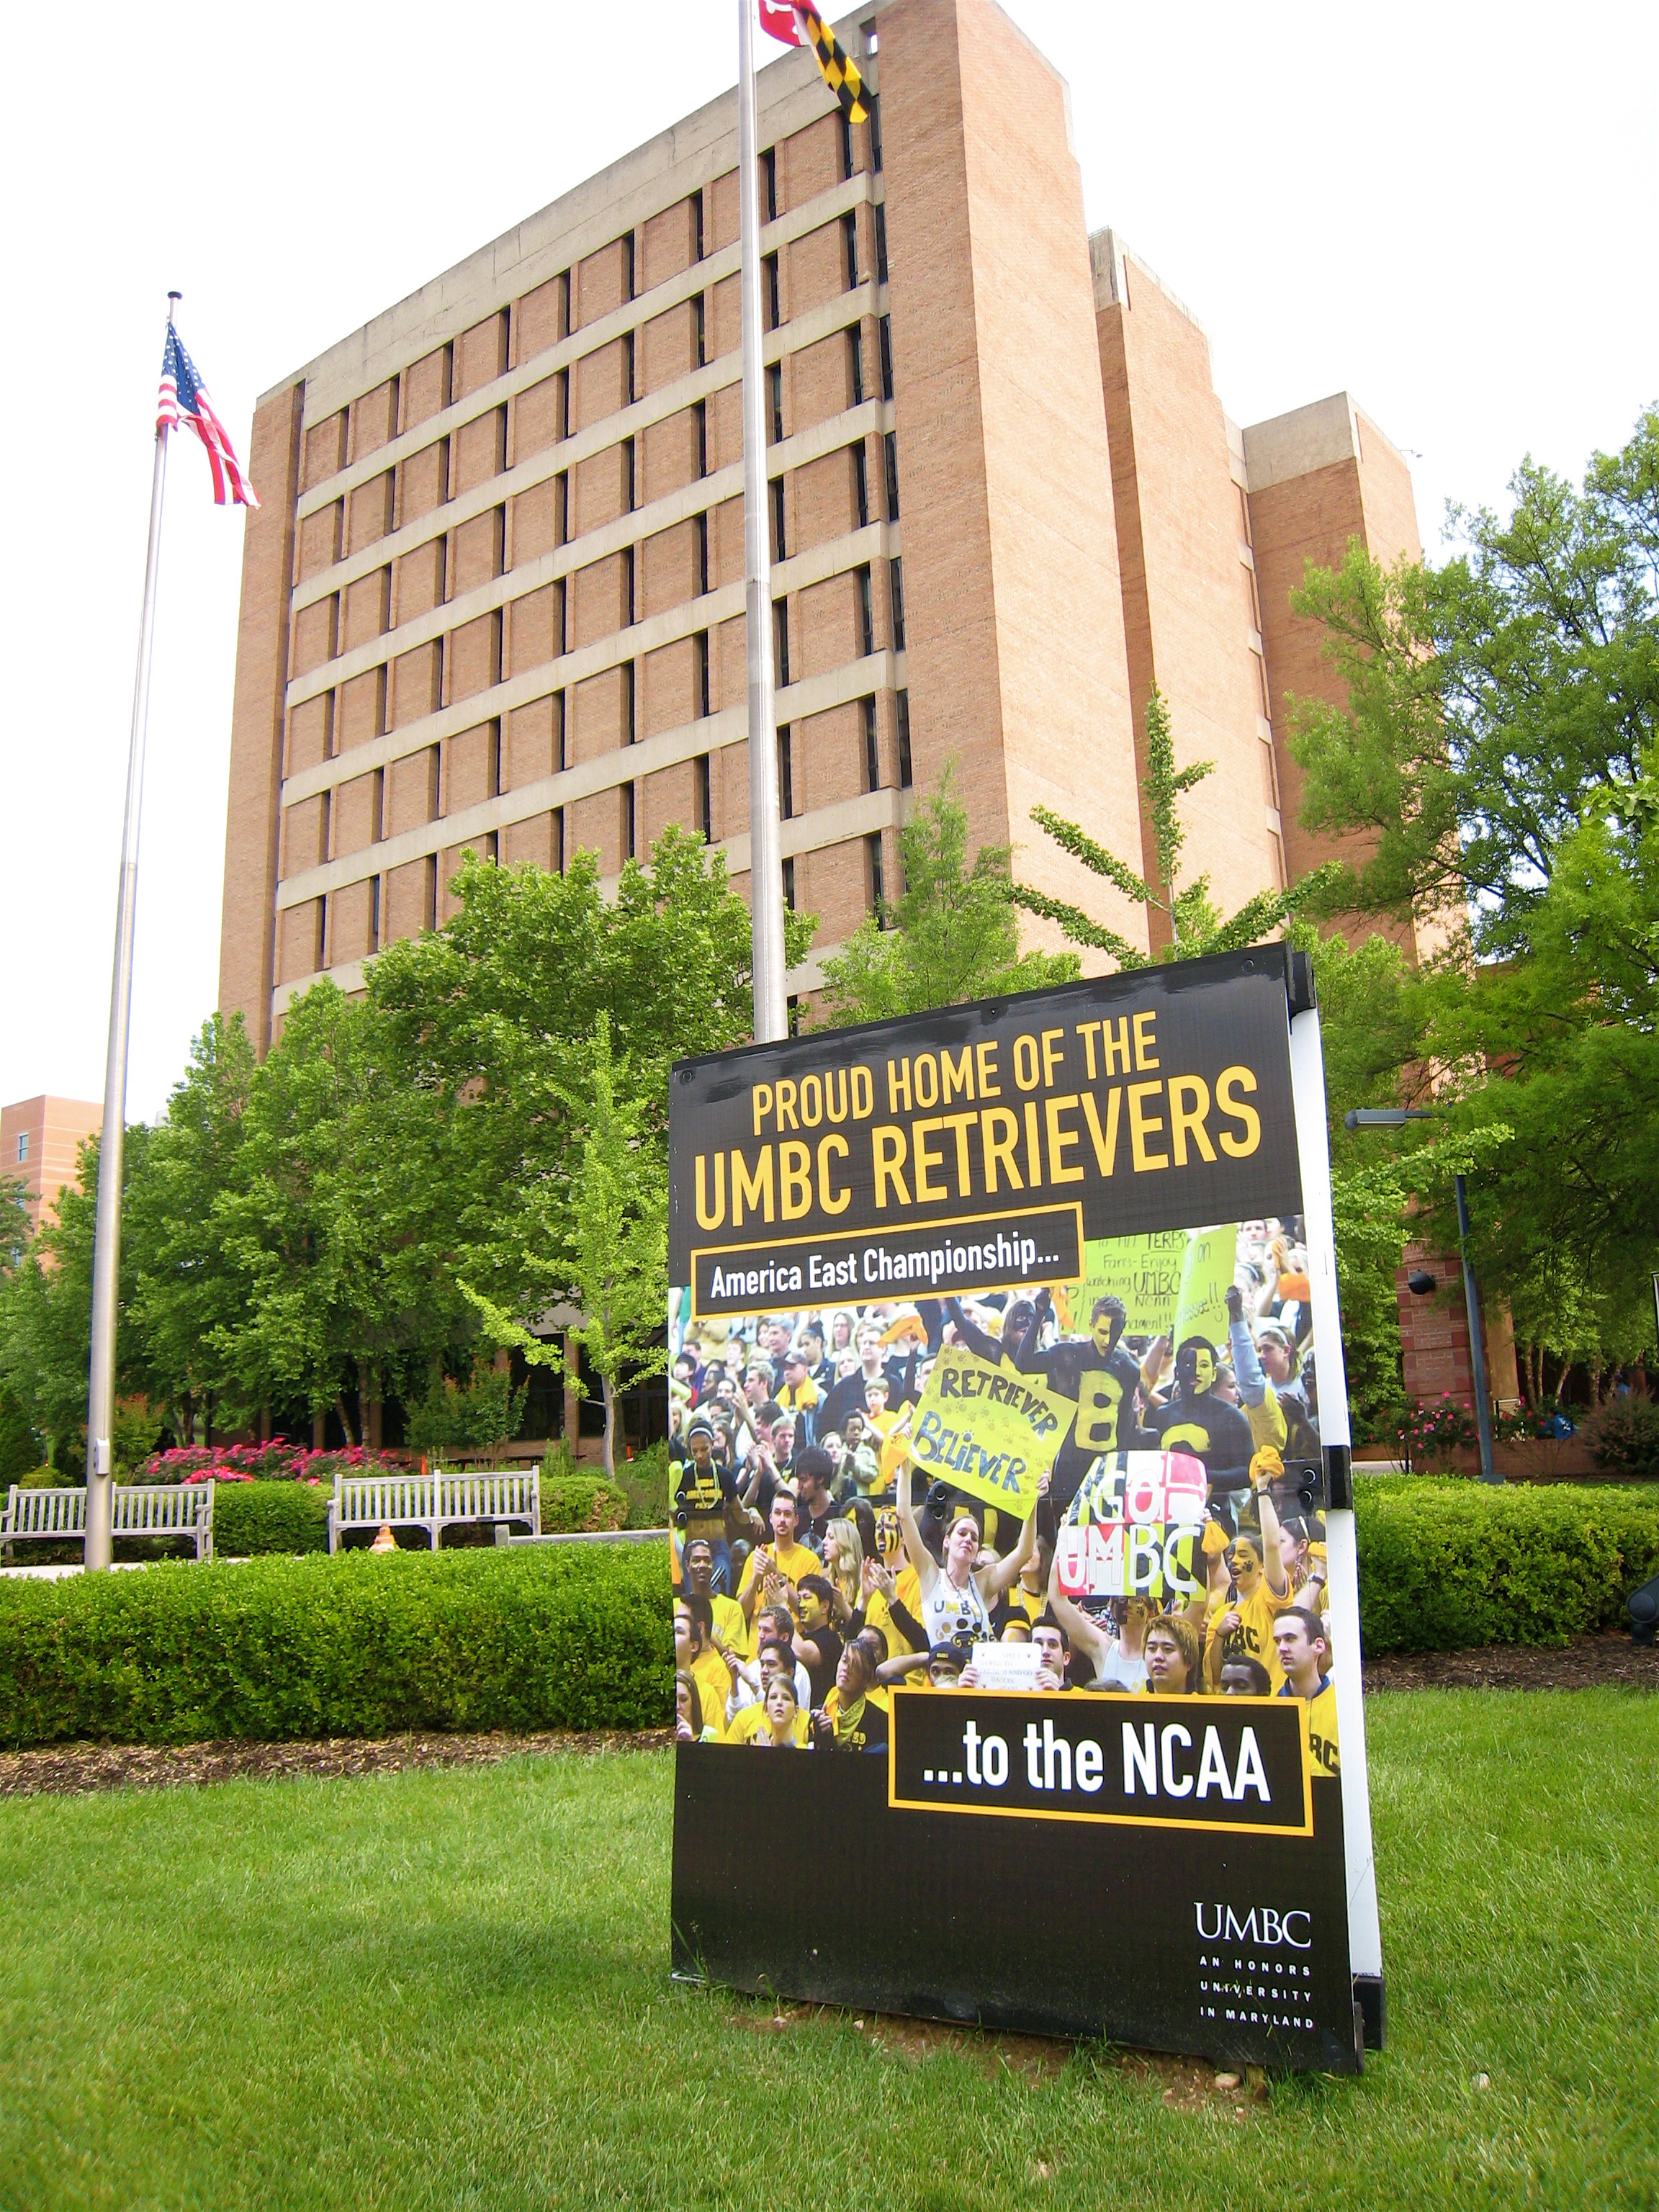
advertising, banner, signage, umbc, billboard